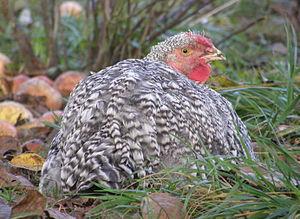
Poule de race ""Coucou d'Izegem"""
La "Coucou d'Izegem" est une race de poule domestique.